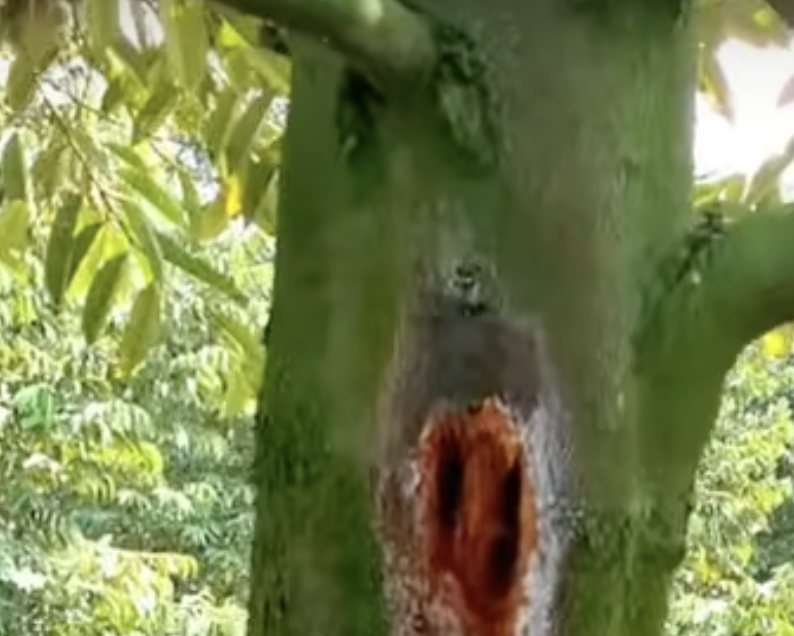
Label: stem_cracking_ gummosis